Campus of the University of Illinois Urbana-Champaign

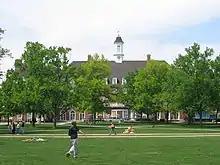
Illini Union

The Illini Union is the student union at the northernmost point of the Main Quad and lies on Green Street. Its Georgian Revival style was conceived by Ernest L. Stouffer, university architect, and Howard Cheney, consulting architect. The cupola, clock, and bell from University Hall (demolished) are retained in the Union. Much of the original woodwork was carved by John C. Freiburg. The building was constructed in 1939–40; a $6.9 million addition in 1960 dramatically increased its size and usefulness. The Union replaced the University Hall, one of the first buildings on the campus. It is the center of student activities and hundreds of registered student organizations. Numerous expos, conferences, and events are held in the Union's ballrooms and facilities. There is a full-service underground food court and bowling alley as well as a university operated hotel in the upper floors.